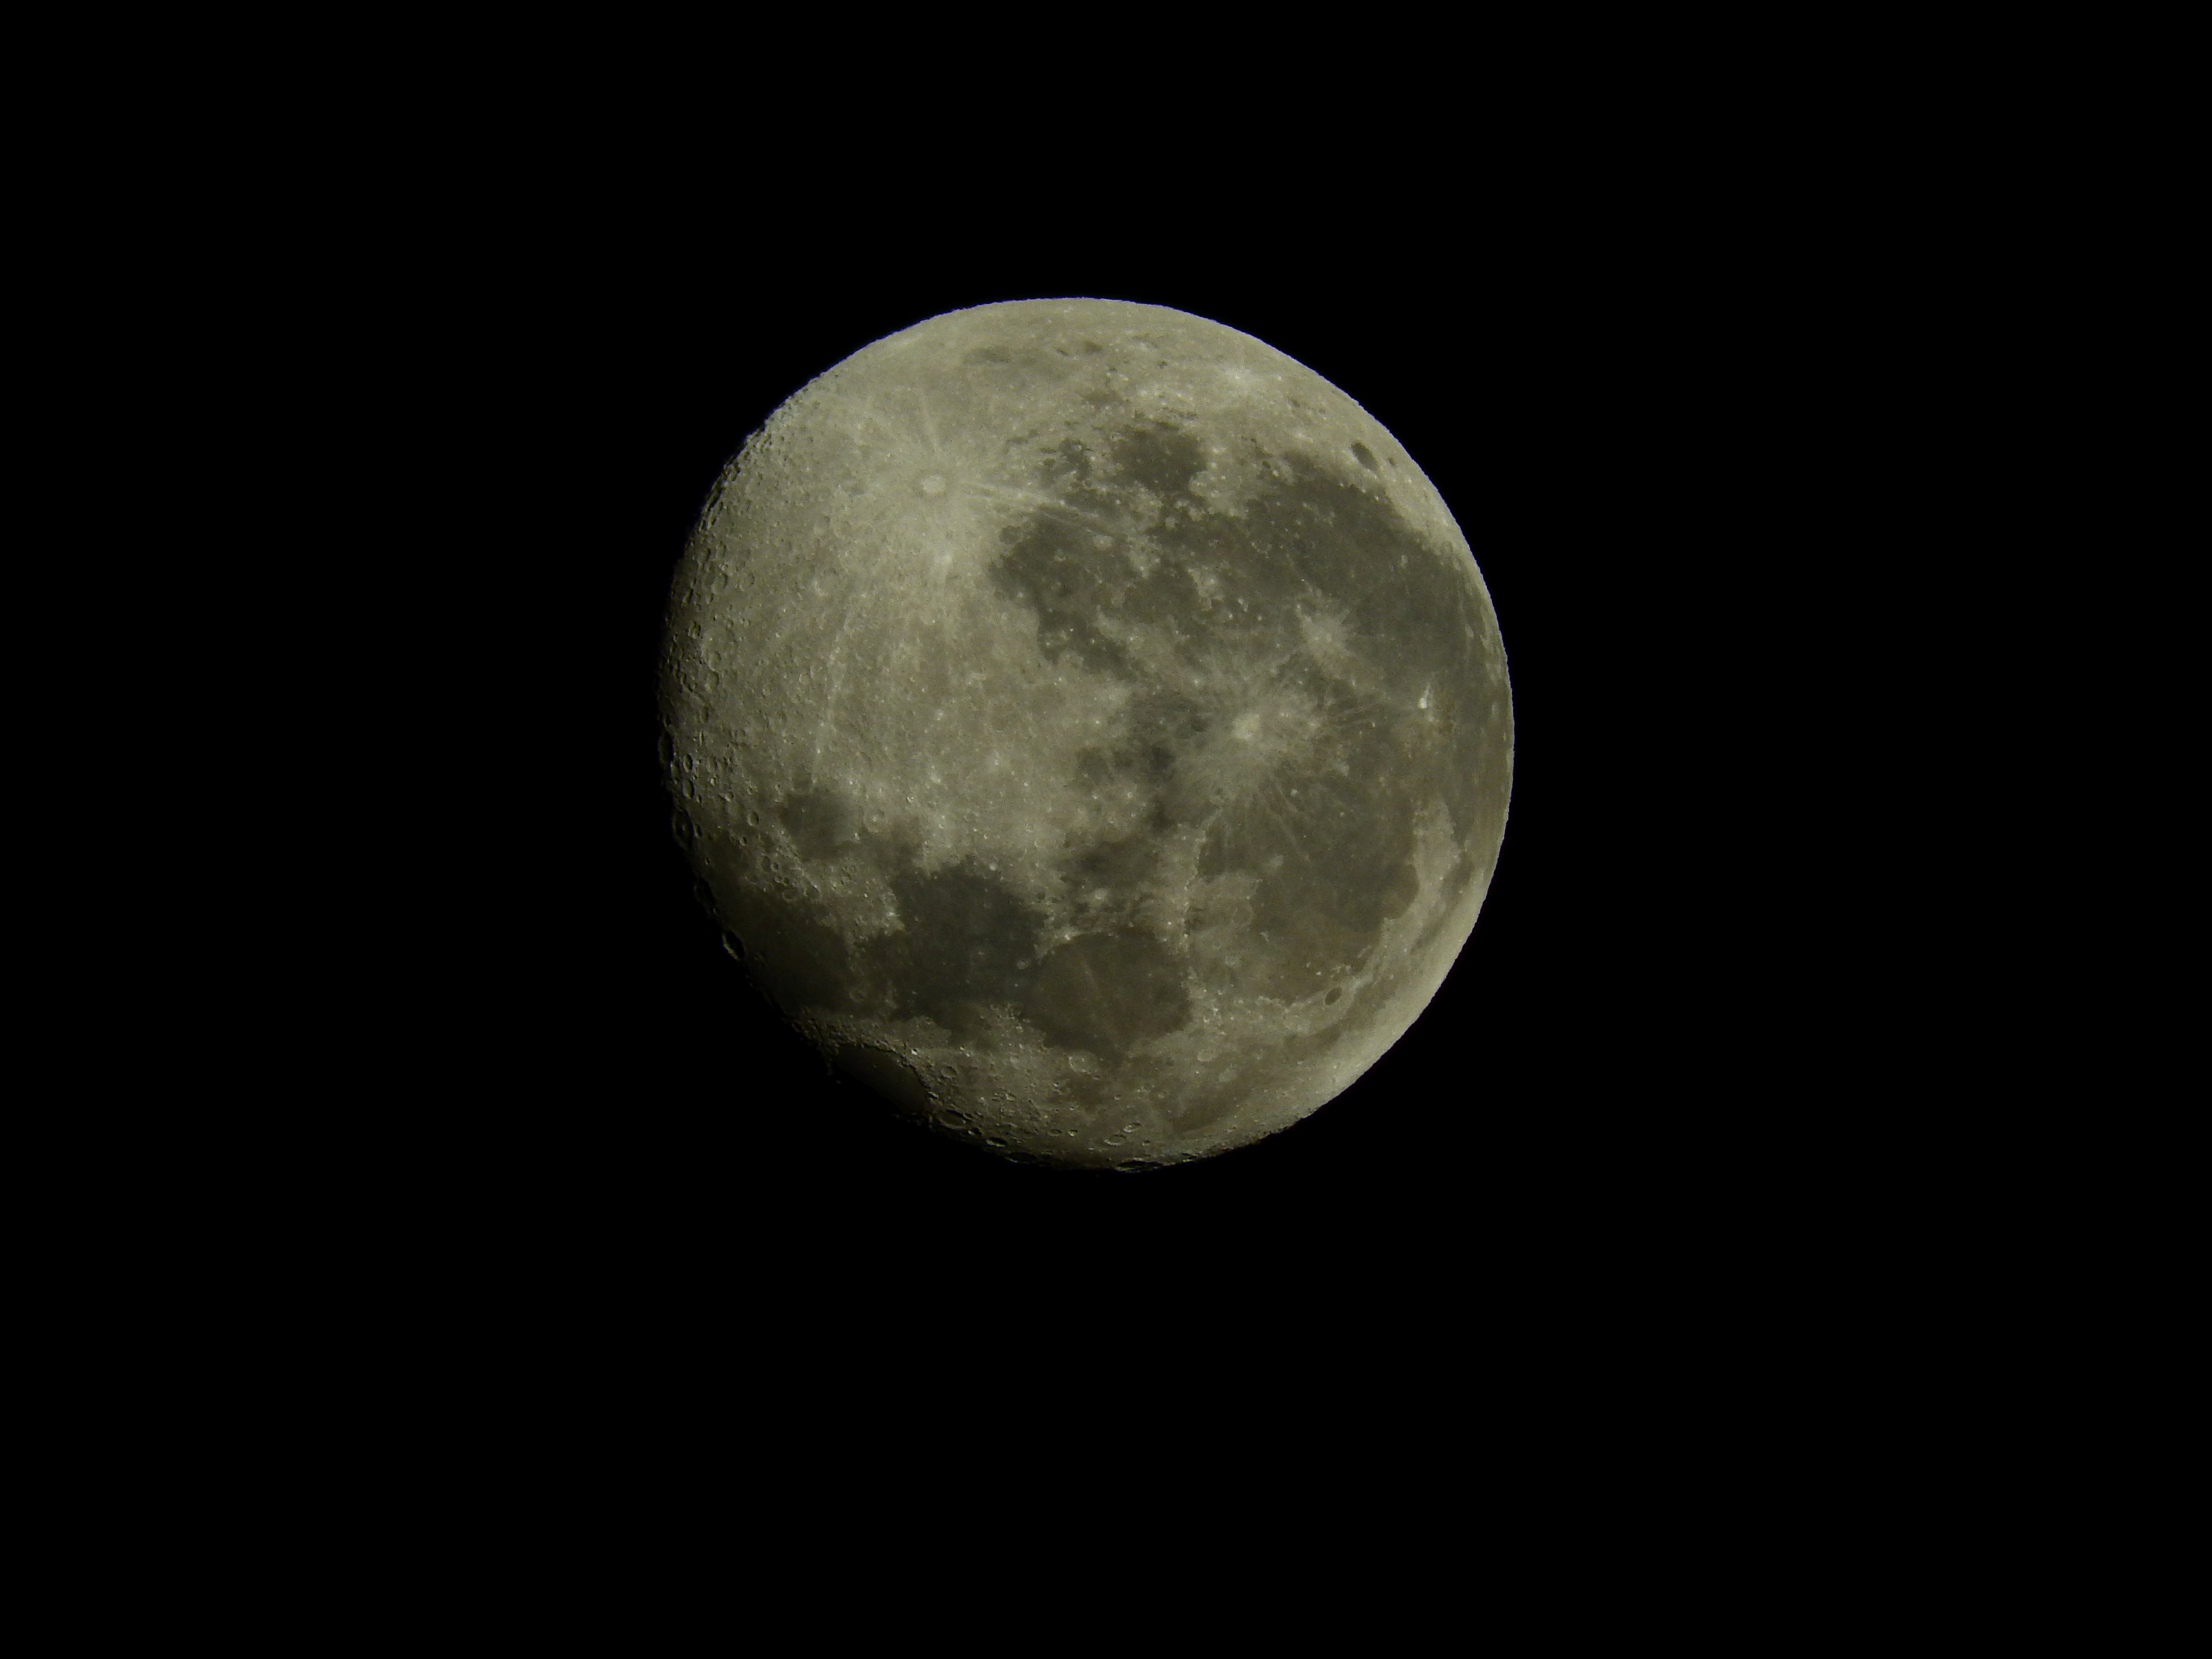
black and white, atmosphere, clean, night sky, moon, full moon, moonlight, circle, astronomy, astronomical object, celestial event